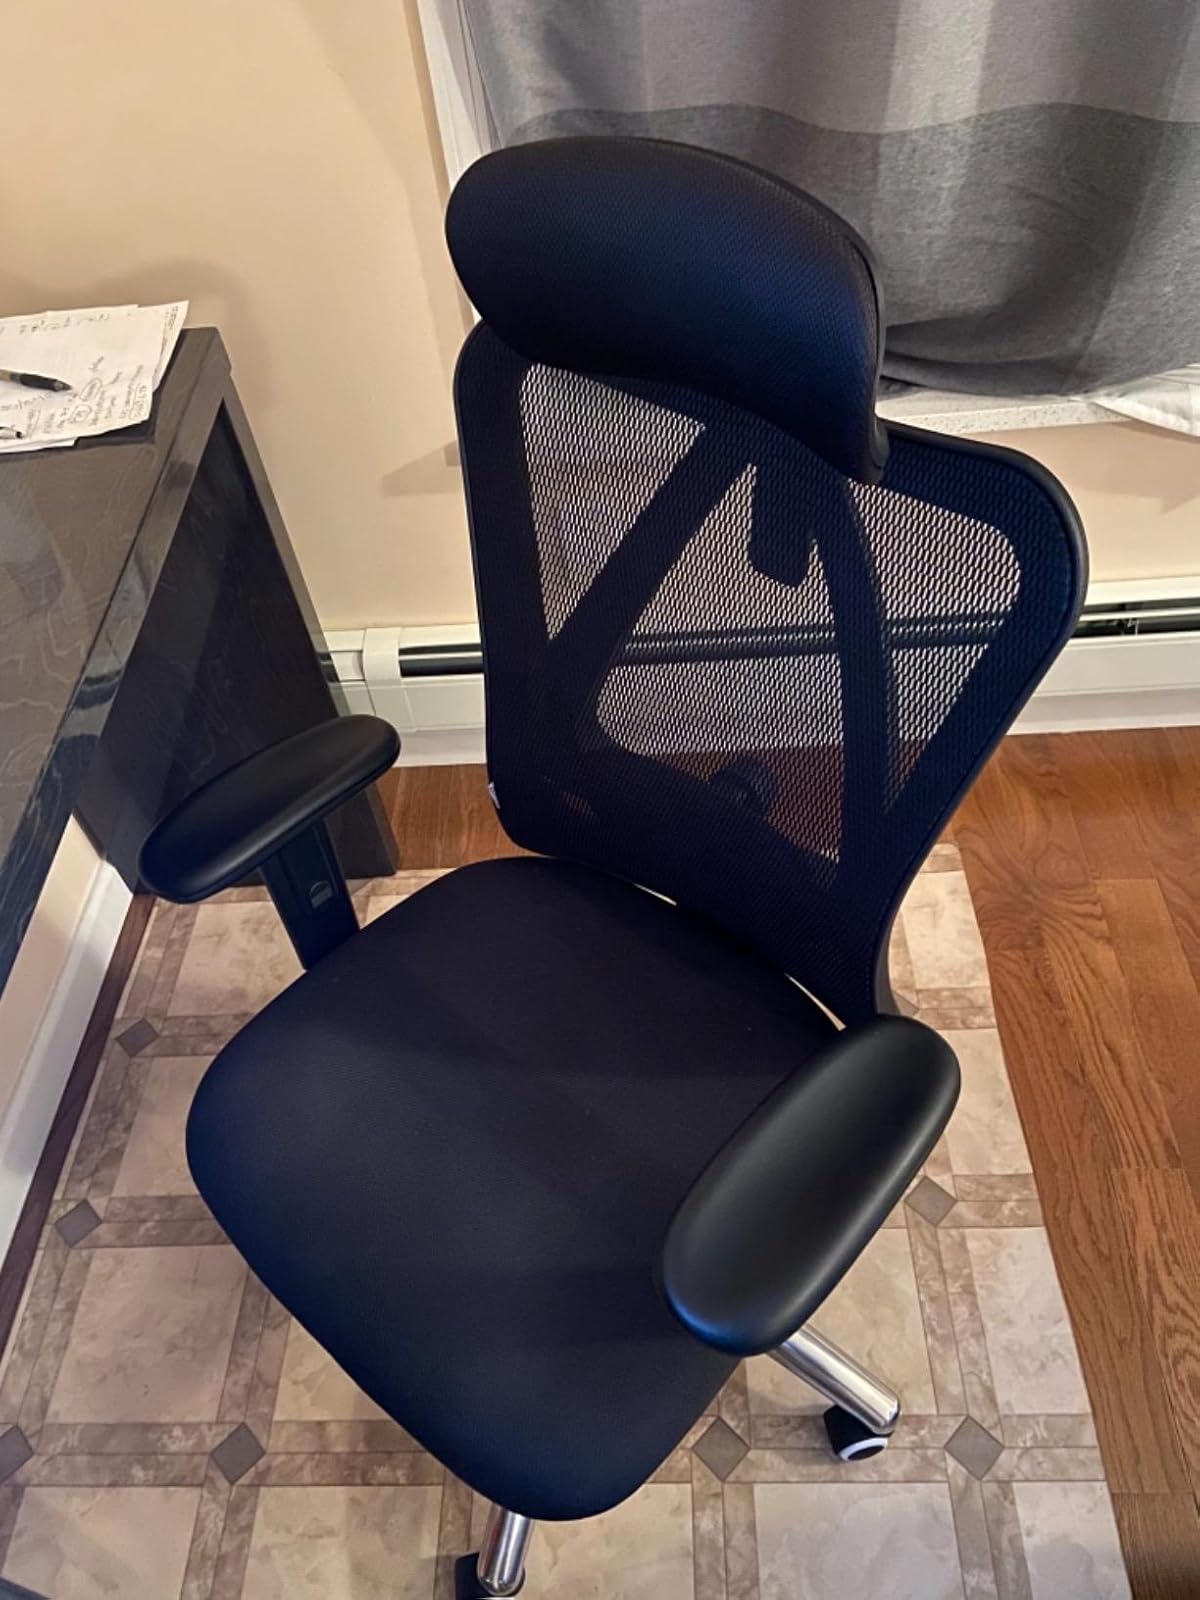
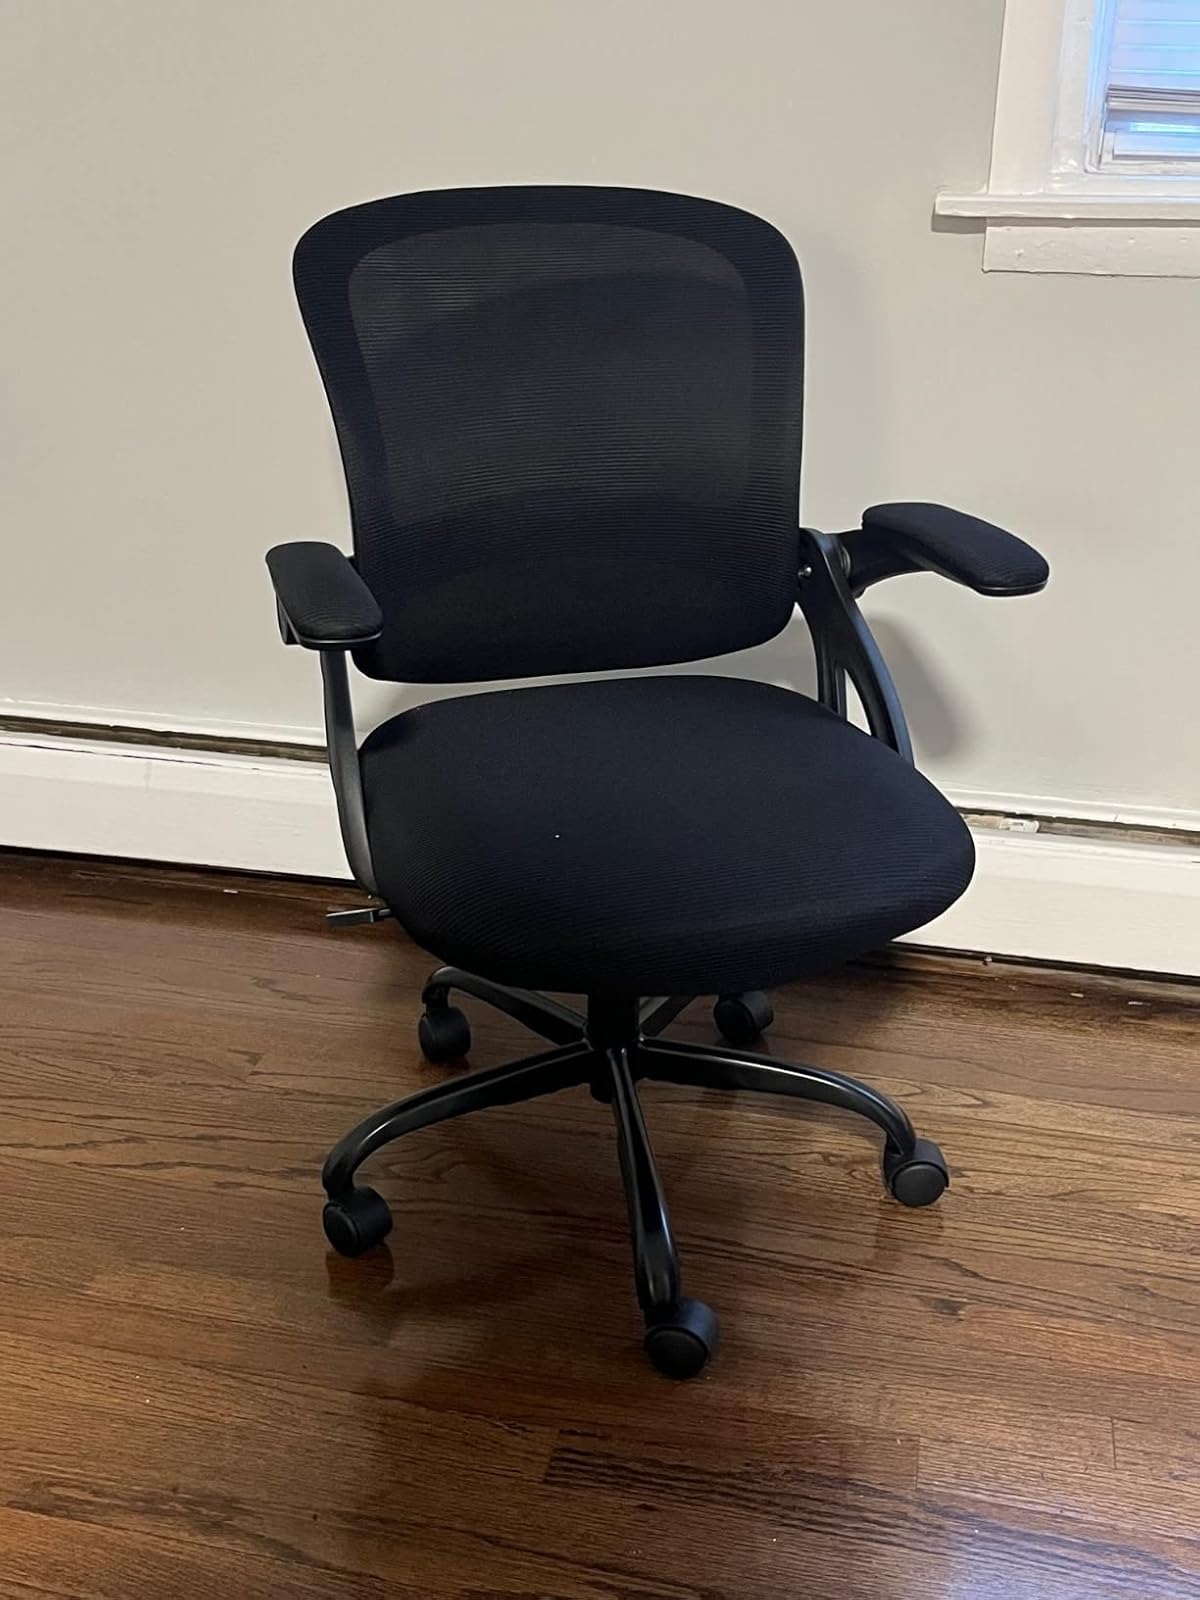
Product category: items_chair
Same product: no